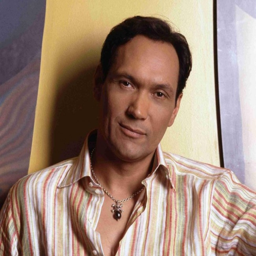
actor joins the cast and i got ta say not bad looking for an older man